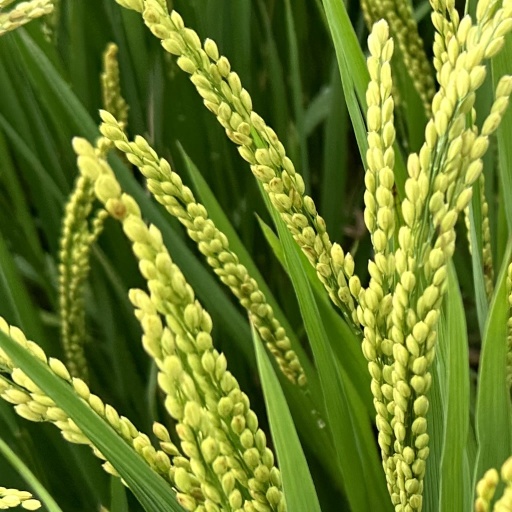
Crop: rice